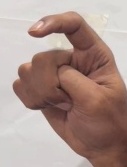
ASL sign: X